Answer in natural language. Considering the relative positions, where is simple wooden bench with respect to Doorway? Choose between the following options: left or right
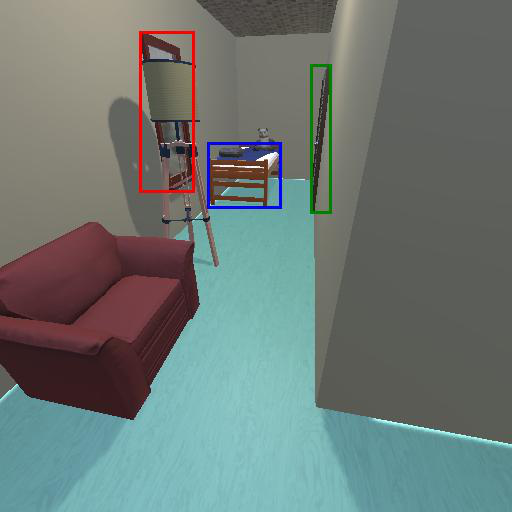
<answer>left</answer>